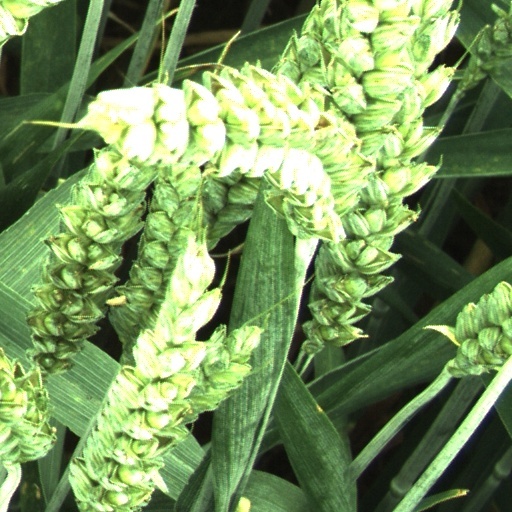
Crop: wheat